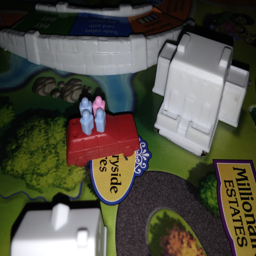
even in the pretend game of life i get twins .